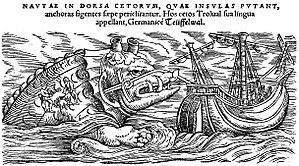
Trolual est le nom donné à un monstre marin présent dans d'anciens récits de marins et de pêcheurs de la mer de Norvège. Apparu dans la littérature européenne au XVIᵉ siècle, il désignerait en réalité une baleine ou un cachalot dont la dangerosité, exagérée, est attribuée à une nature malfaisante.